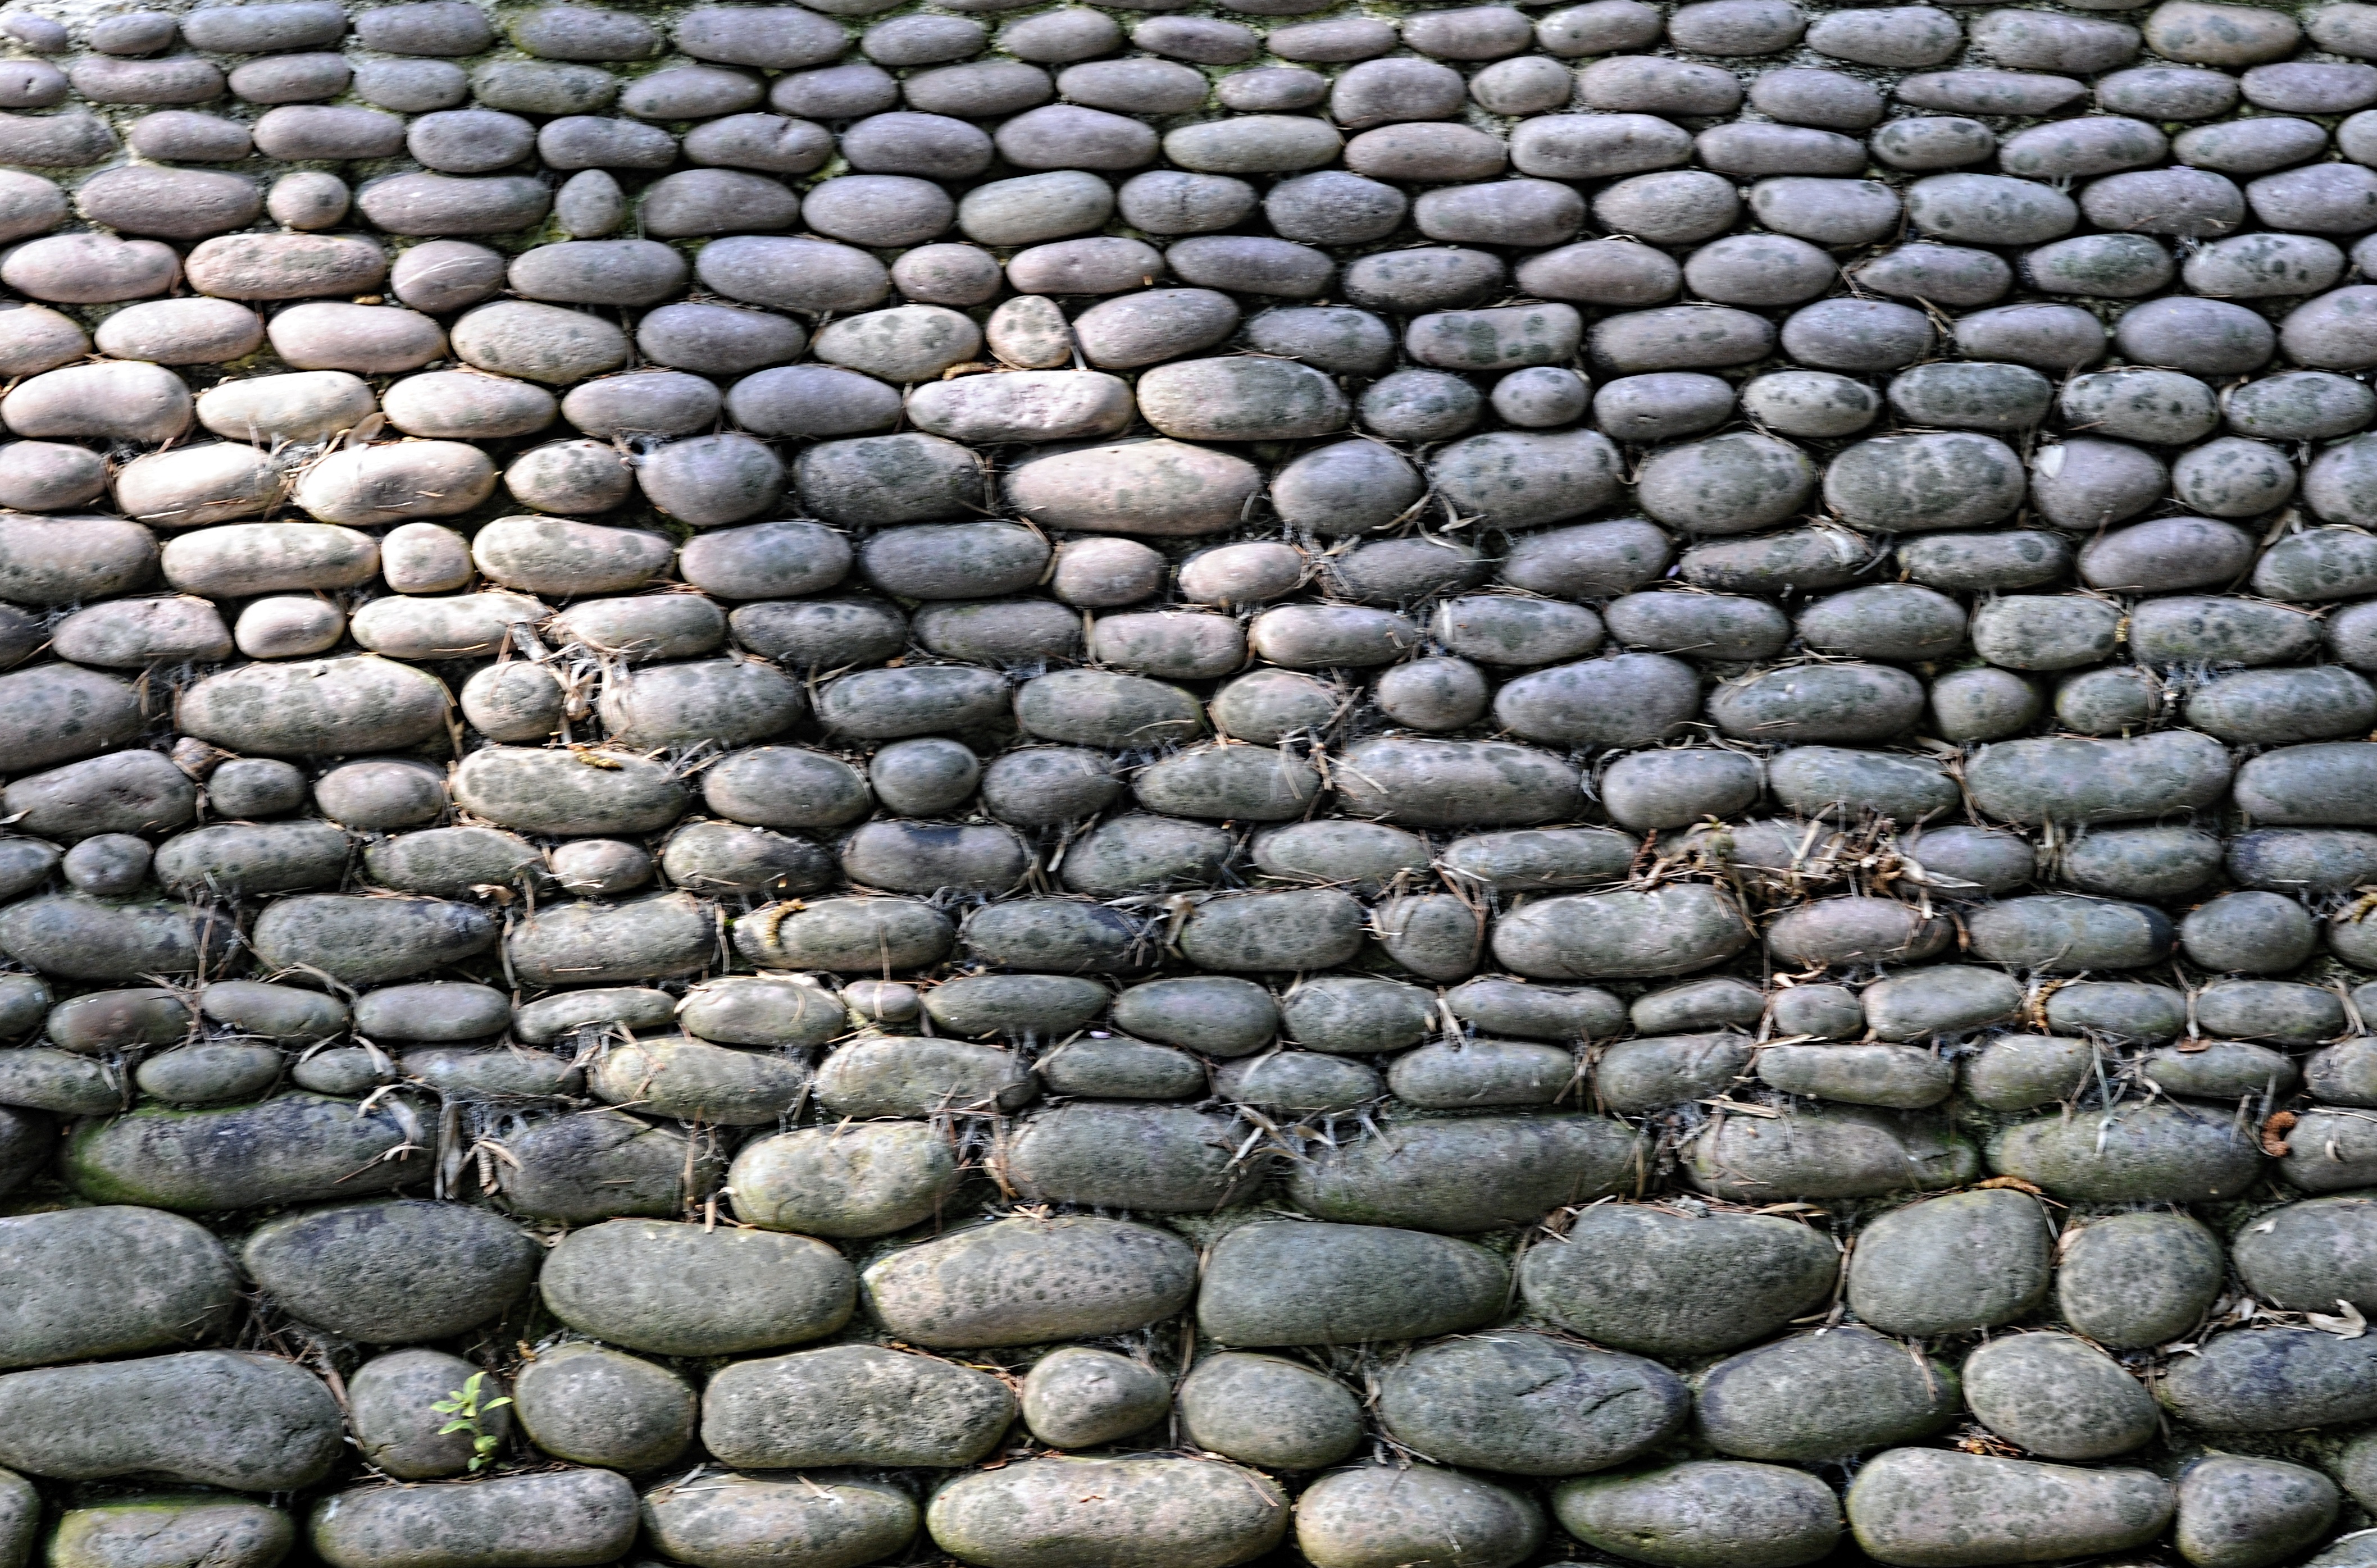
texture, floor, cobblestone, wall, asphalt, pebble, stone wall, garden, material, zen, japanese garden, japanese, pierre, roller, flooring, road surface